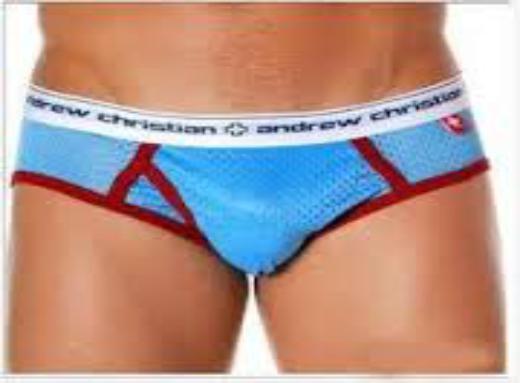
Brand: Andrew Christian
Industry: Clothes